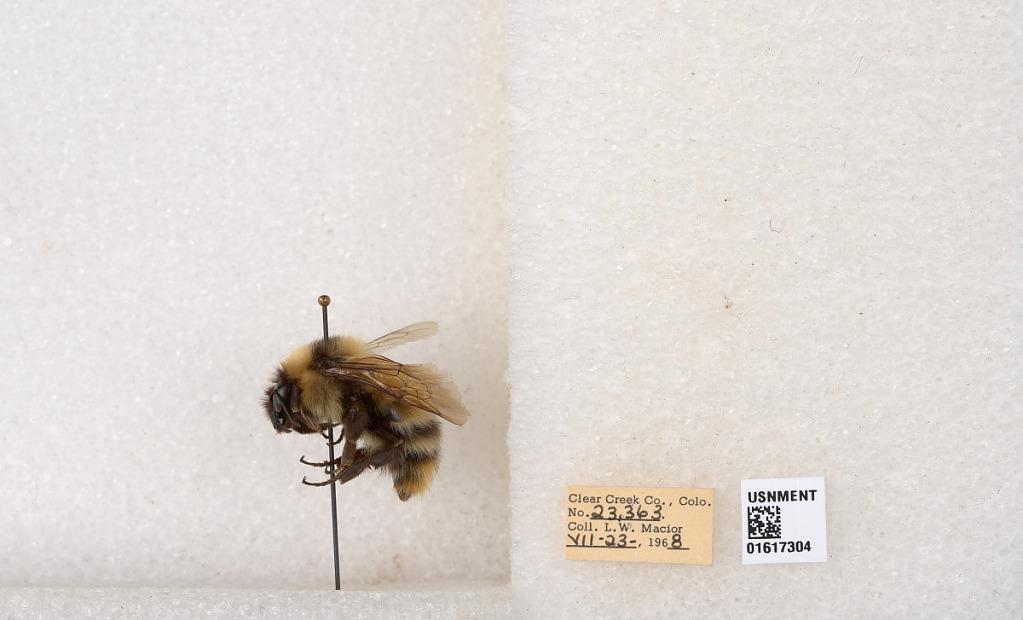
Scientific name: Bombus kirbyellus
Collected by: L. Macior
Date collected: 1968-7-23
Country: United States
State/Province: Colorado
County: Clear Creek
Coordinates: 39.6891, -105.644